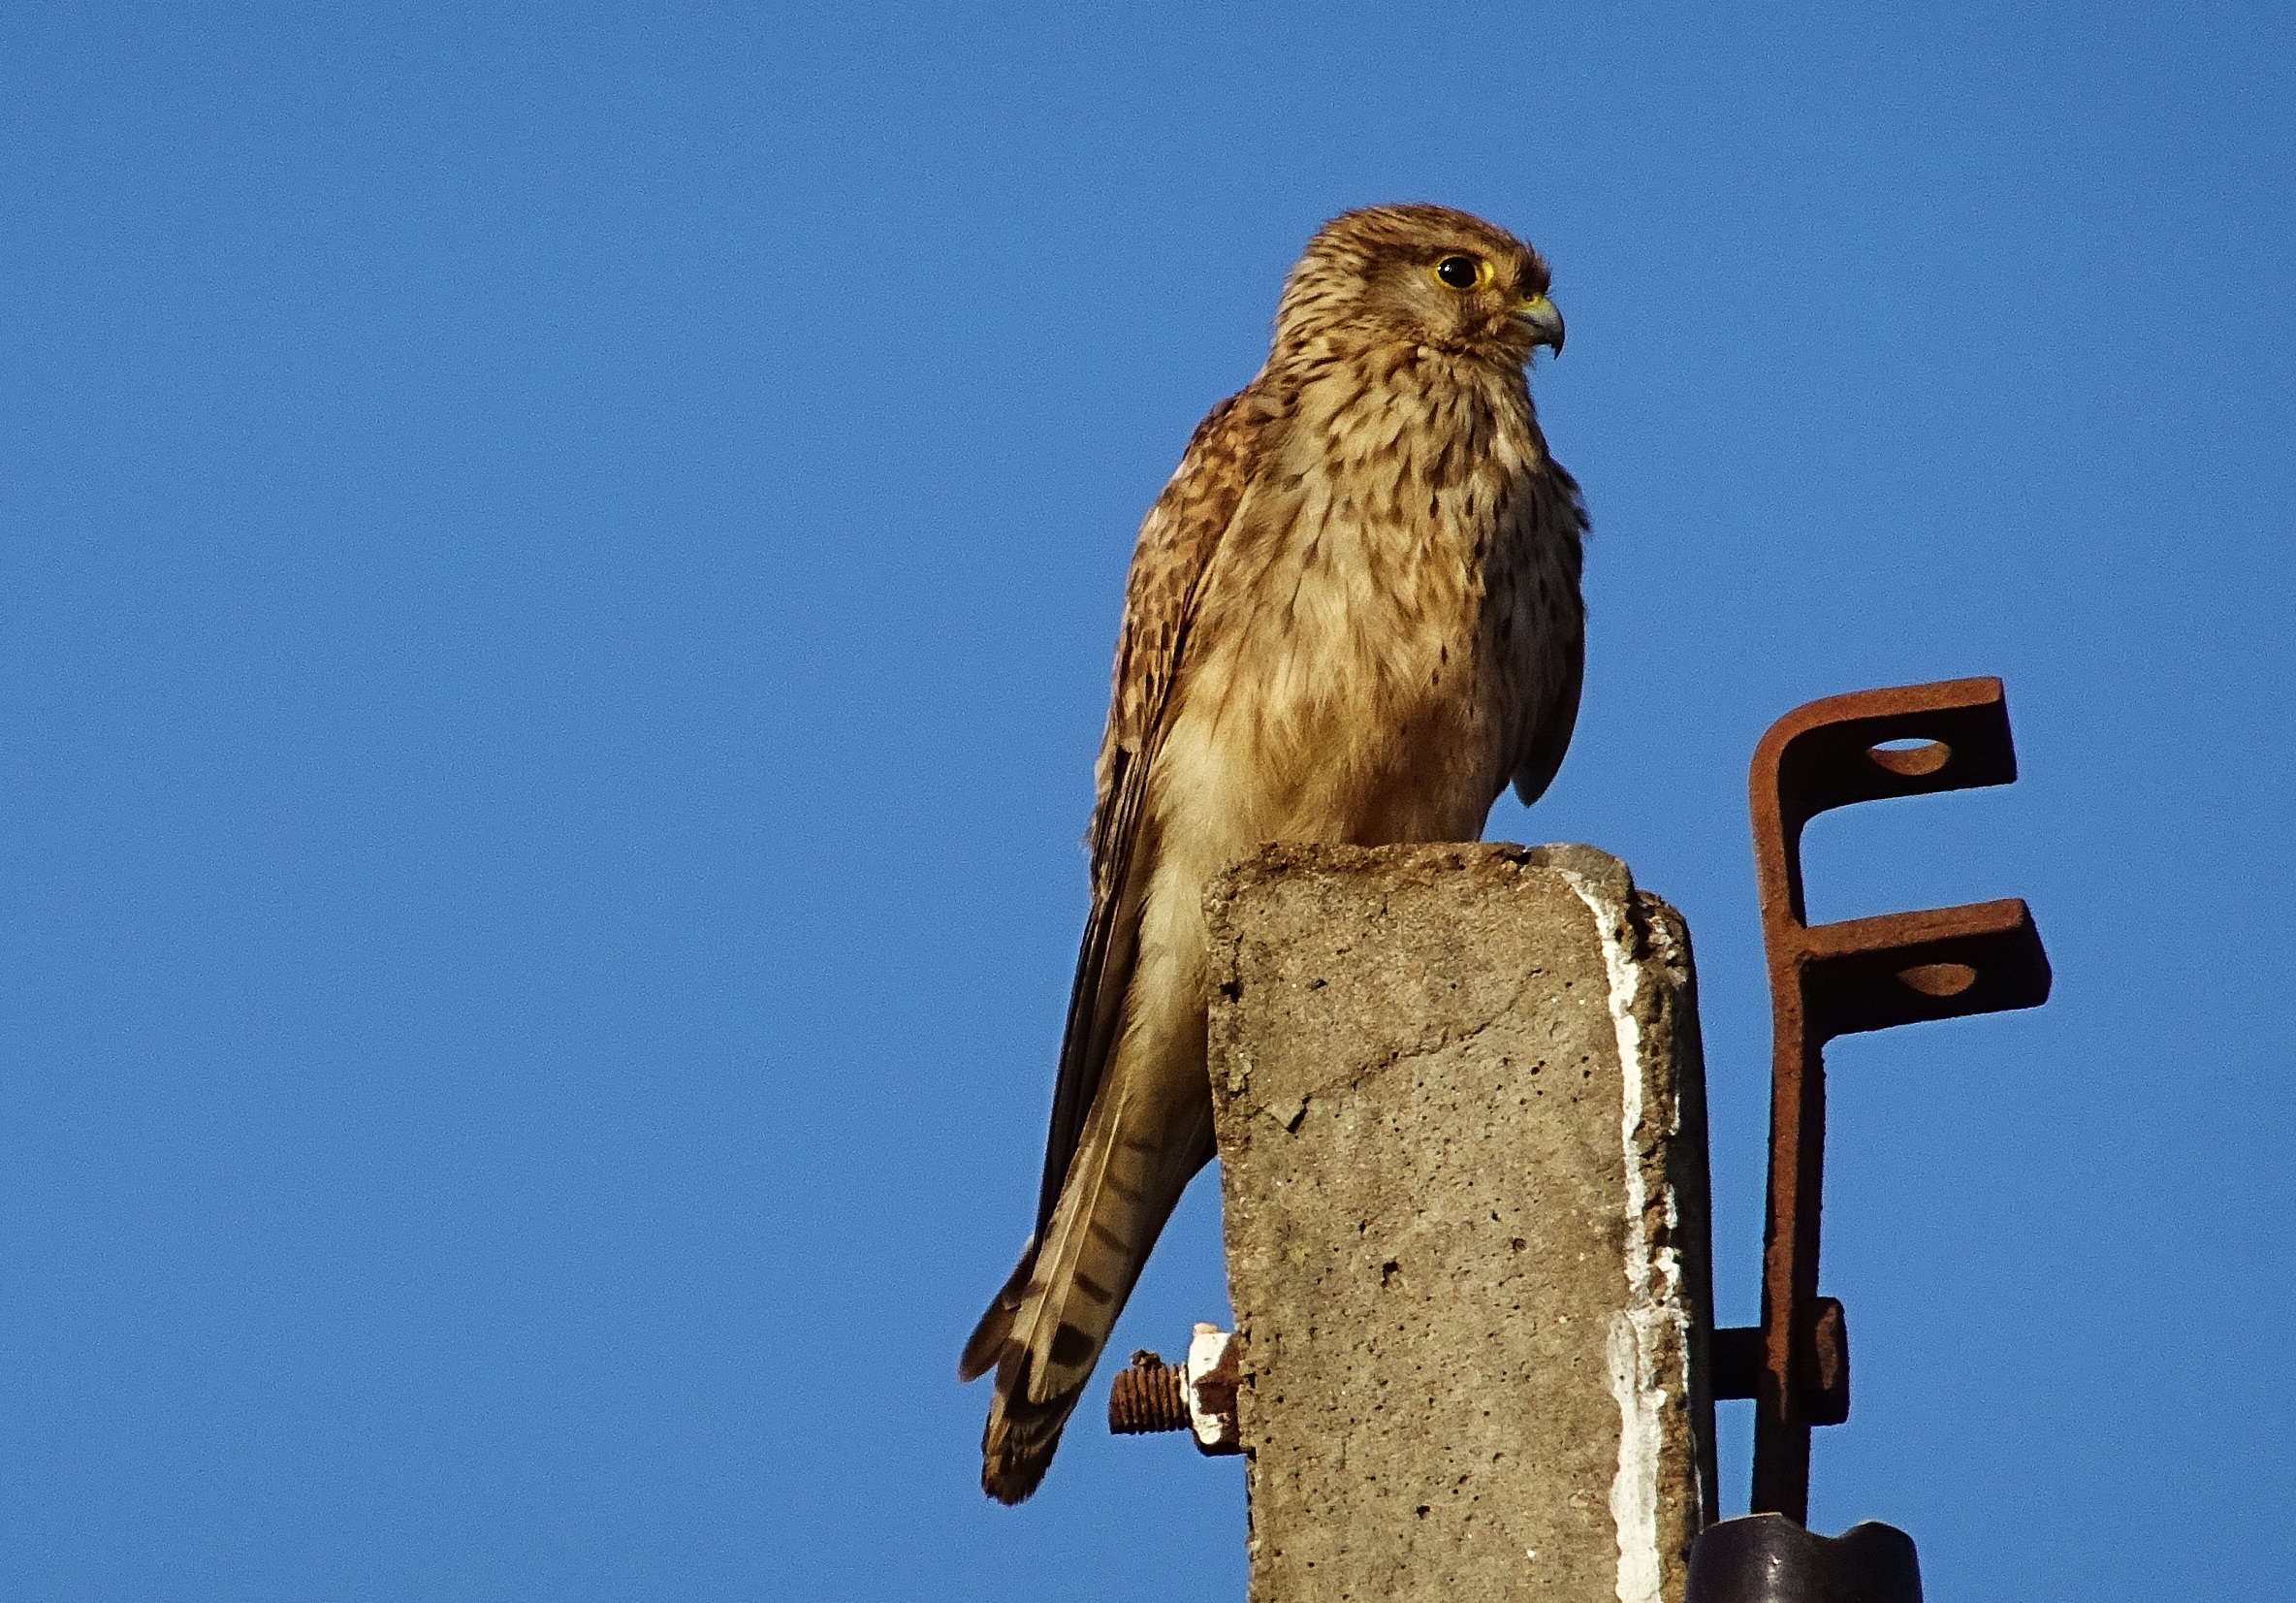
bird, raptor, hunter, predator, common kestrel, female, falco tinnunculus, bird of prey, falconidae, european kestrel, eurasian kestrel, old world kestrel, kestrel, avian, falcon, bhimgadh, karnataka, india